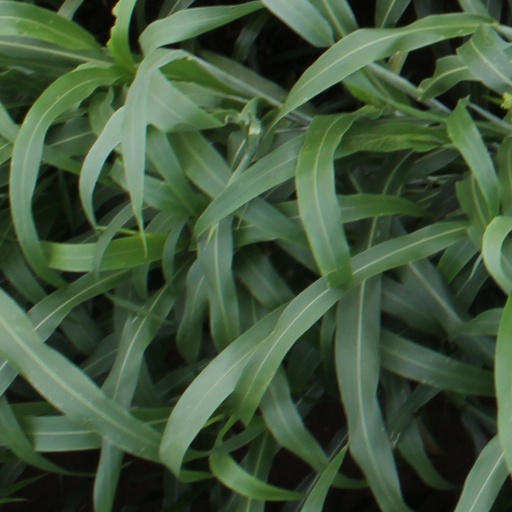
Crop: sorghum